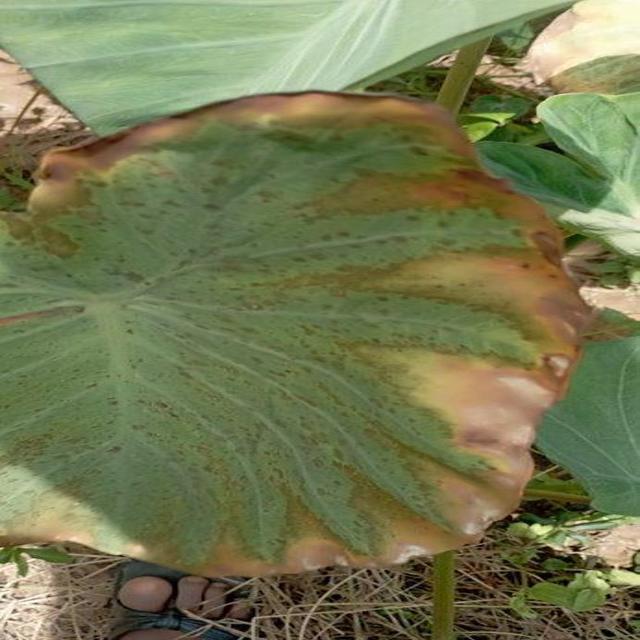
Label: Late_Blight